Siege of Darayya and Muadamiyat

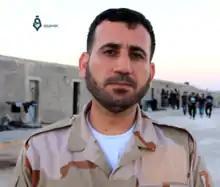
Capt. Saeed Narqash (alias "Abu Jamal"), commander of the Martyrs of Islam Brigade, in 2016

In late January 2016, the National Defence Force and the Syrian Republican Guard captured the road linking the two towns from the Ajnad al-Sham Islamic Union, cutting the two rebel-held suburbs in two. Government forces also seized several buildings from the rebels.